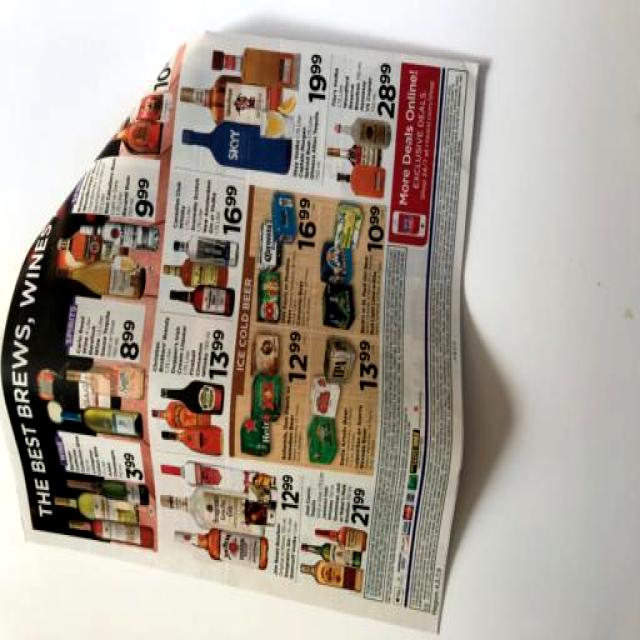
Label: Paper